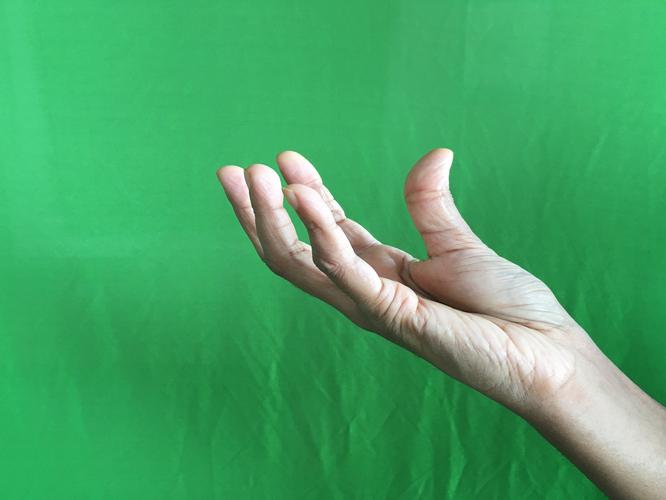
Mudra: Padmakosha
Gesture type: single_hand